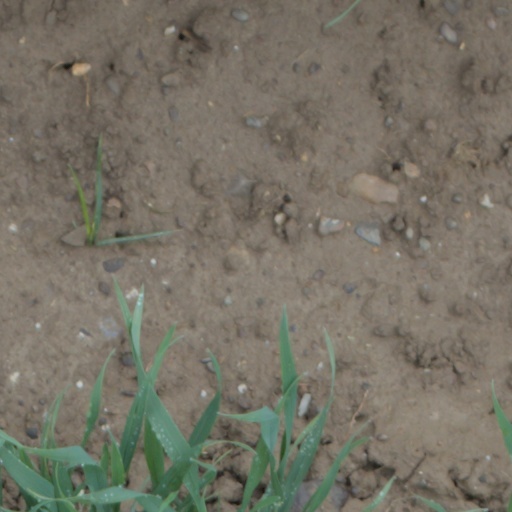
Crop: wheat